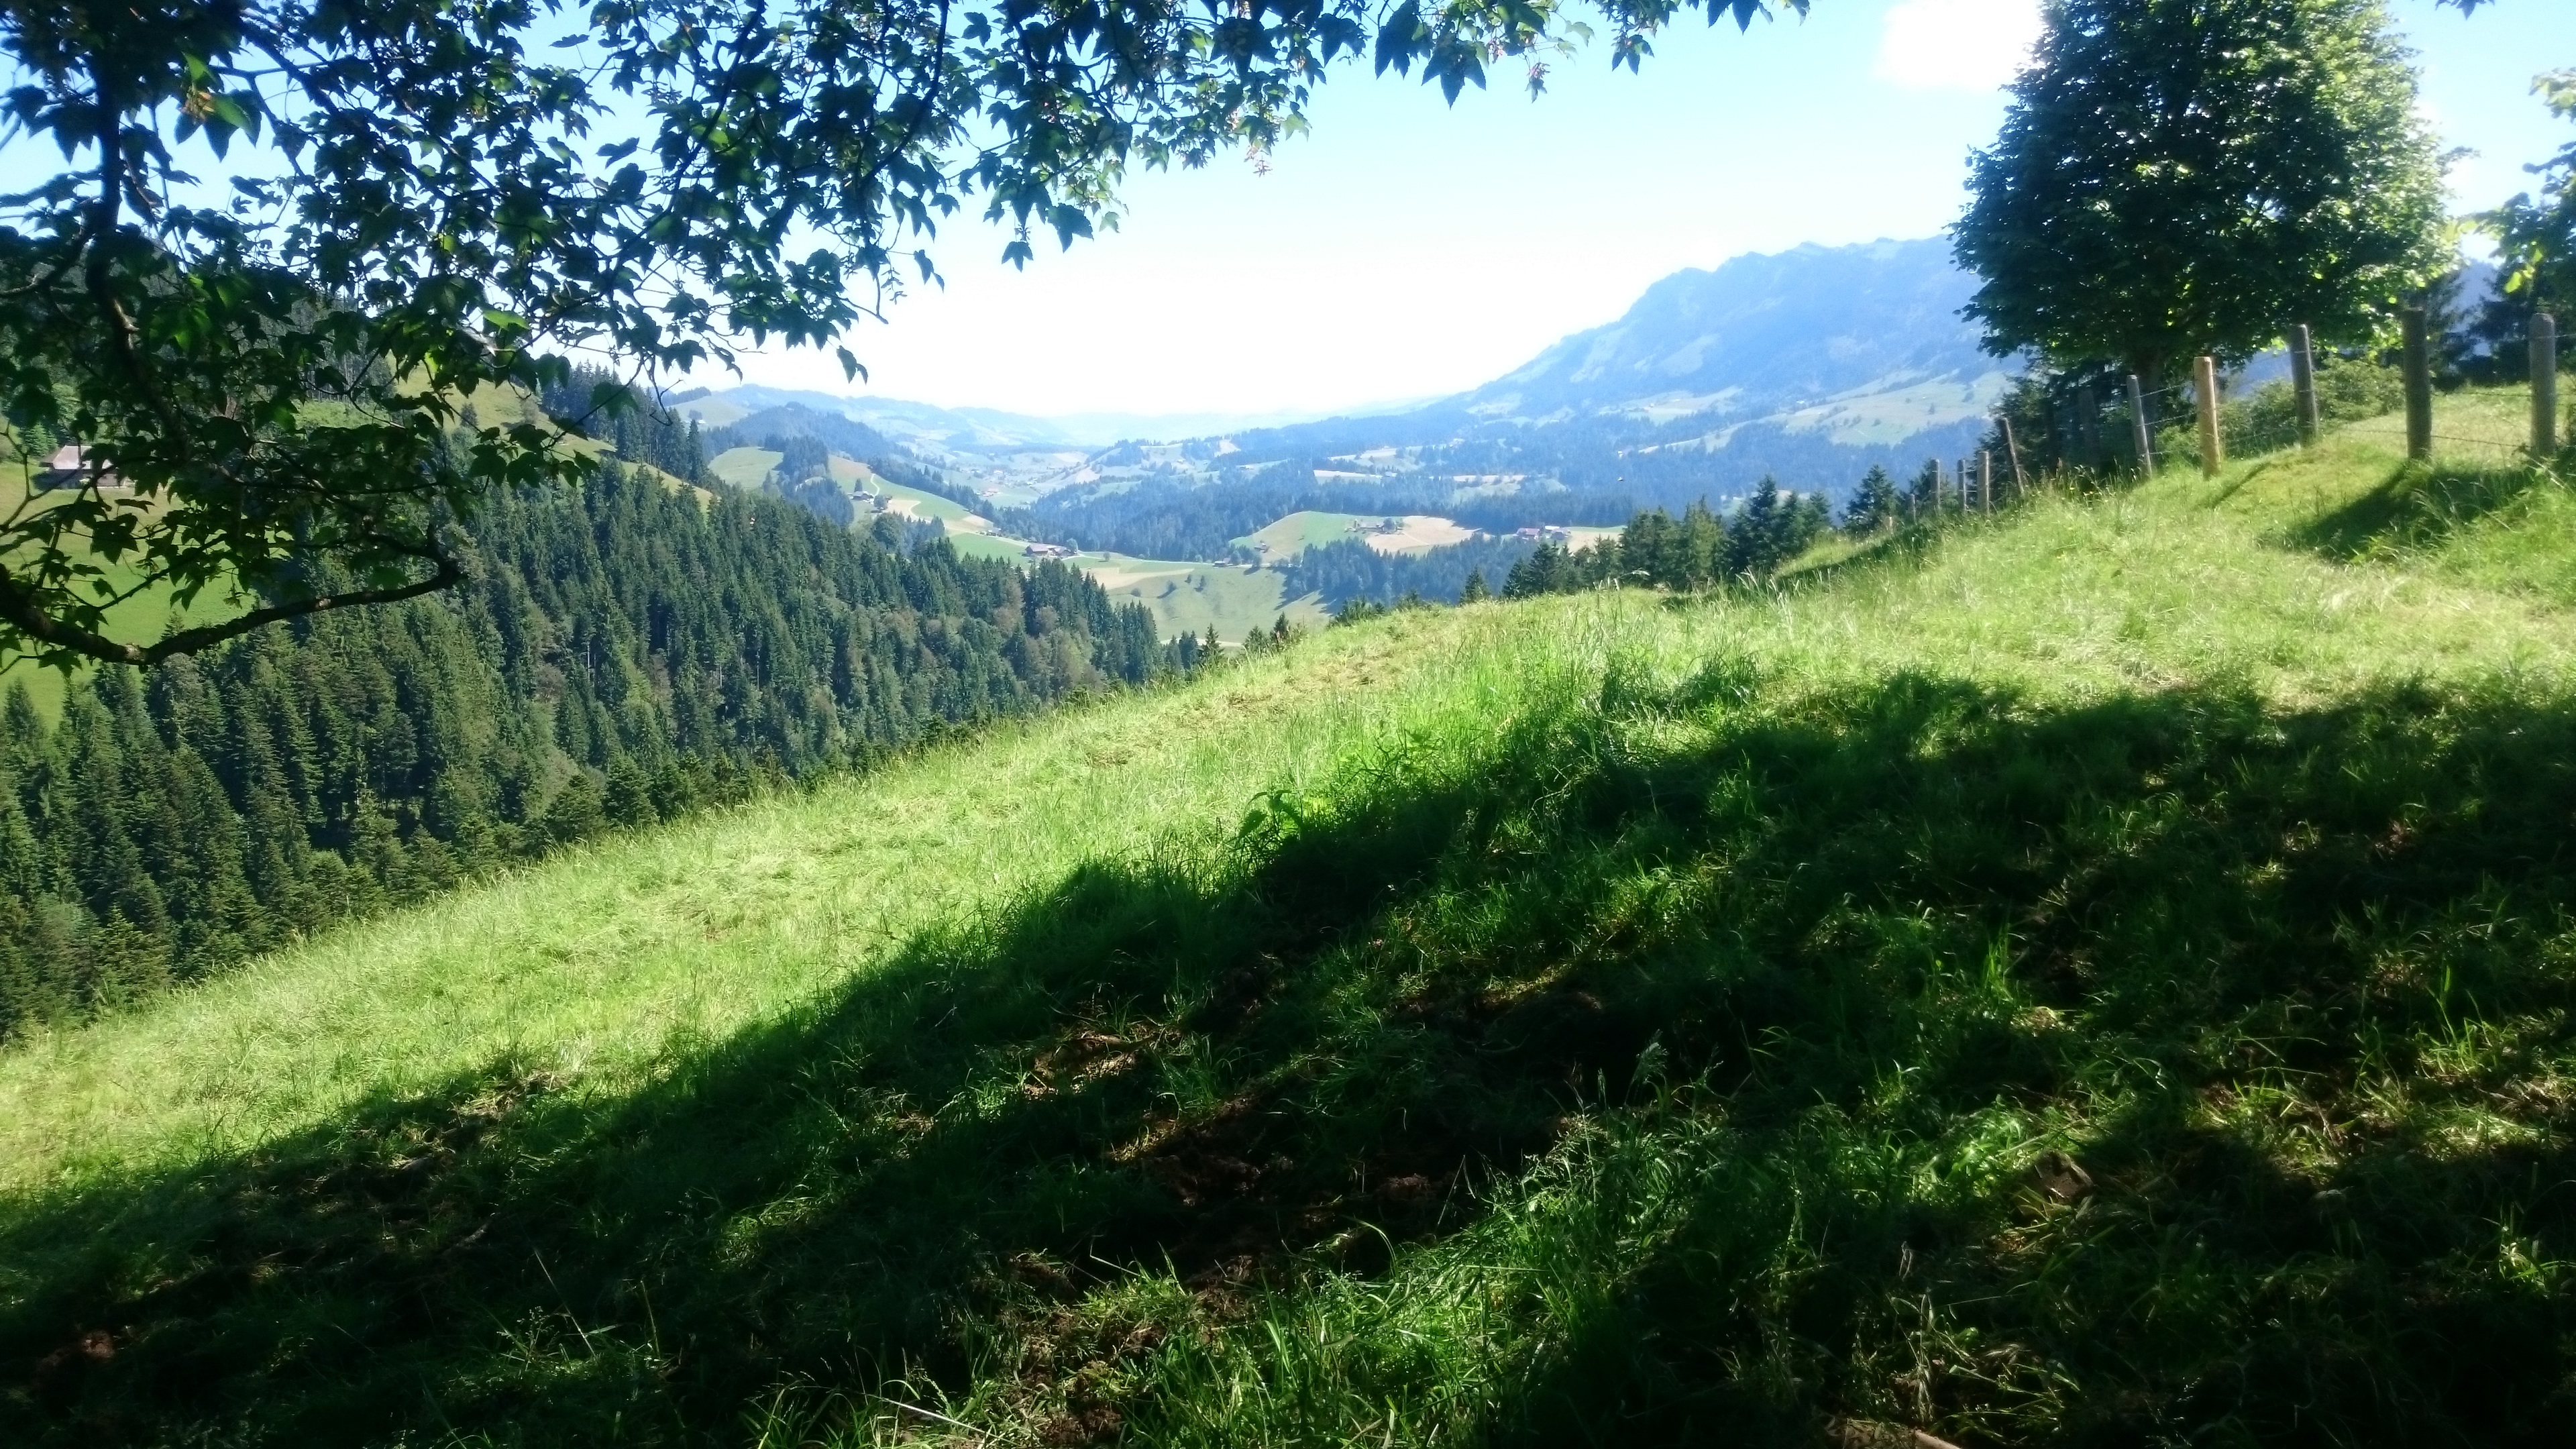
tree, forest, grass, wilderness, mountain, trail, meadow, hill, valley, mountain range, green, pasture, ridge, grassland, vegetation, plateau, woodland, habitat, ecosystem, nature reserve, mountain pass, biome, natural environment, geographical feature, mountainous landforms, temperate coniferous forest